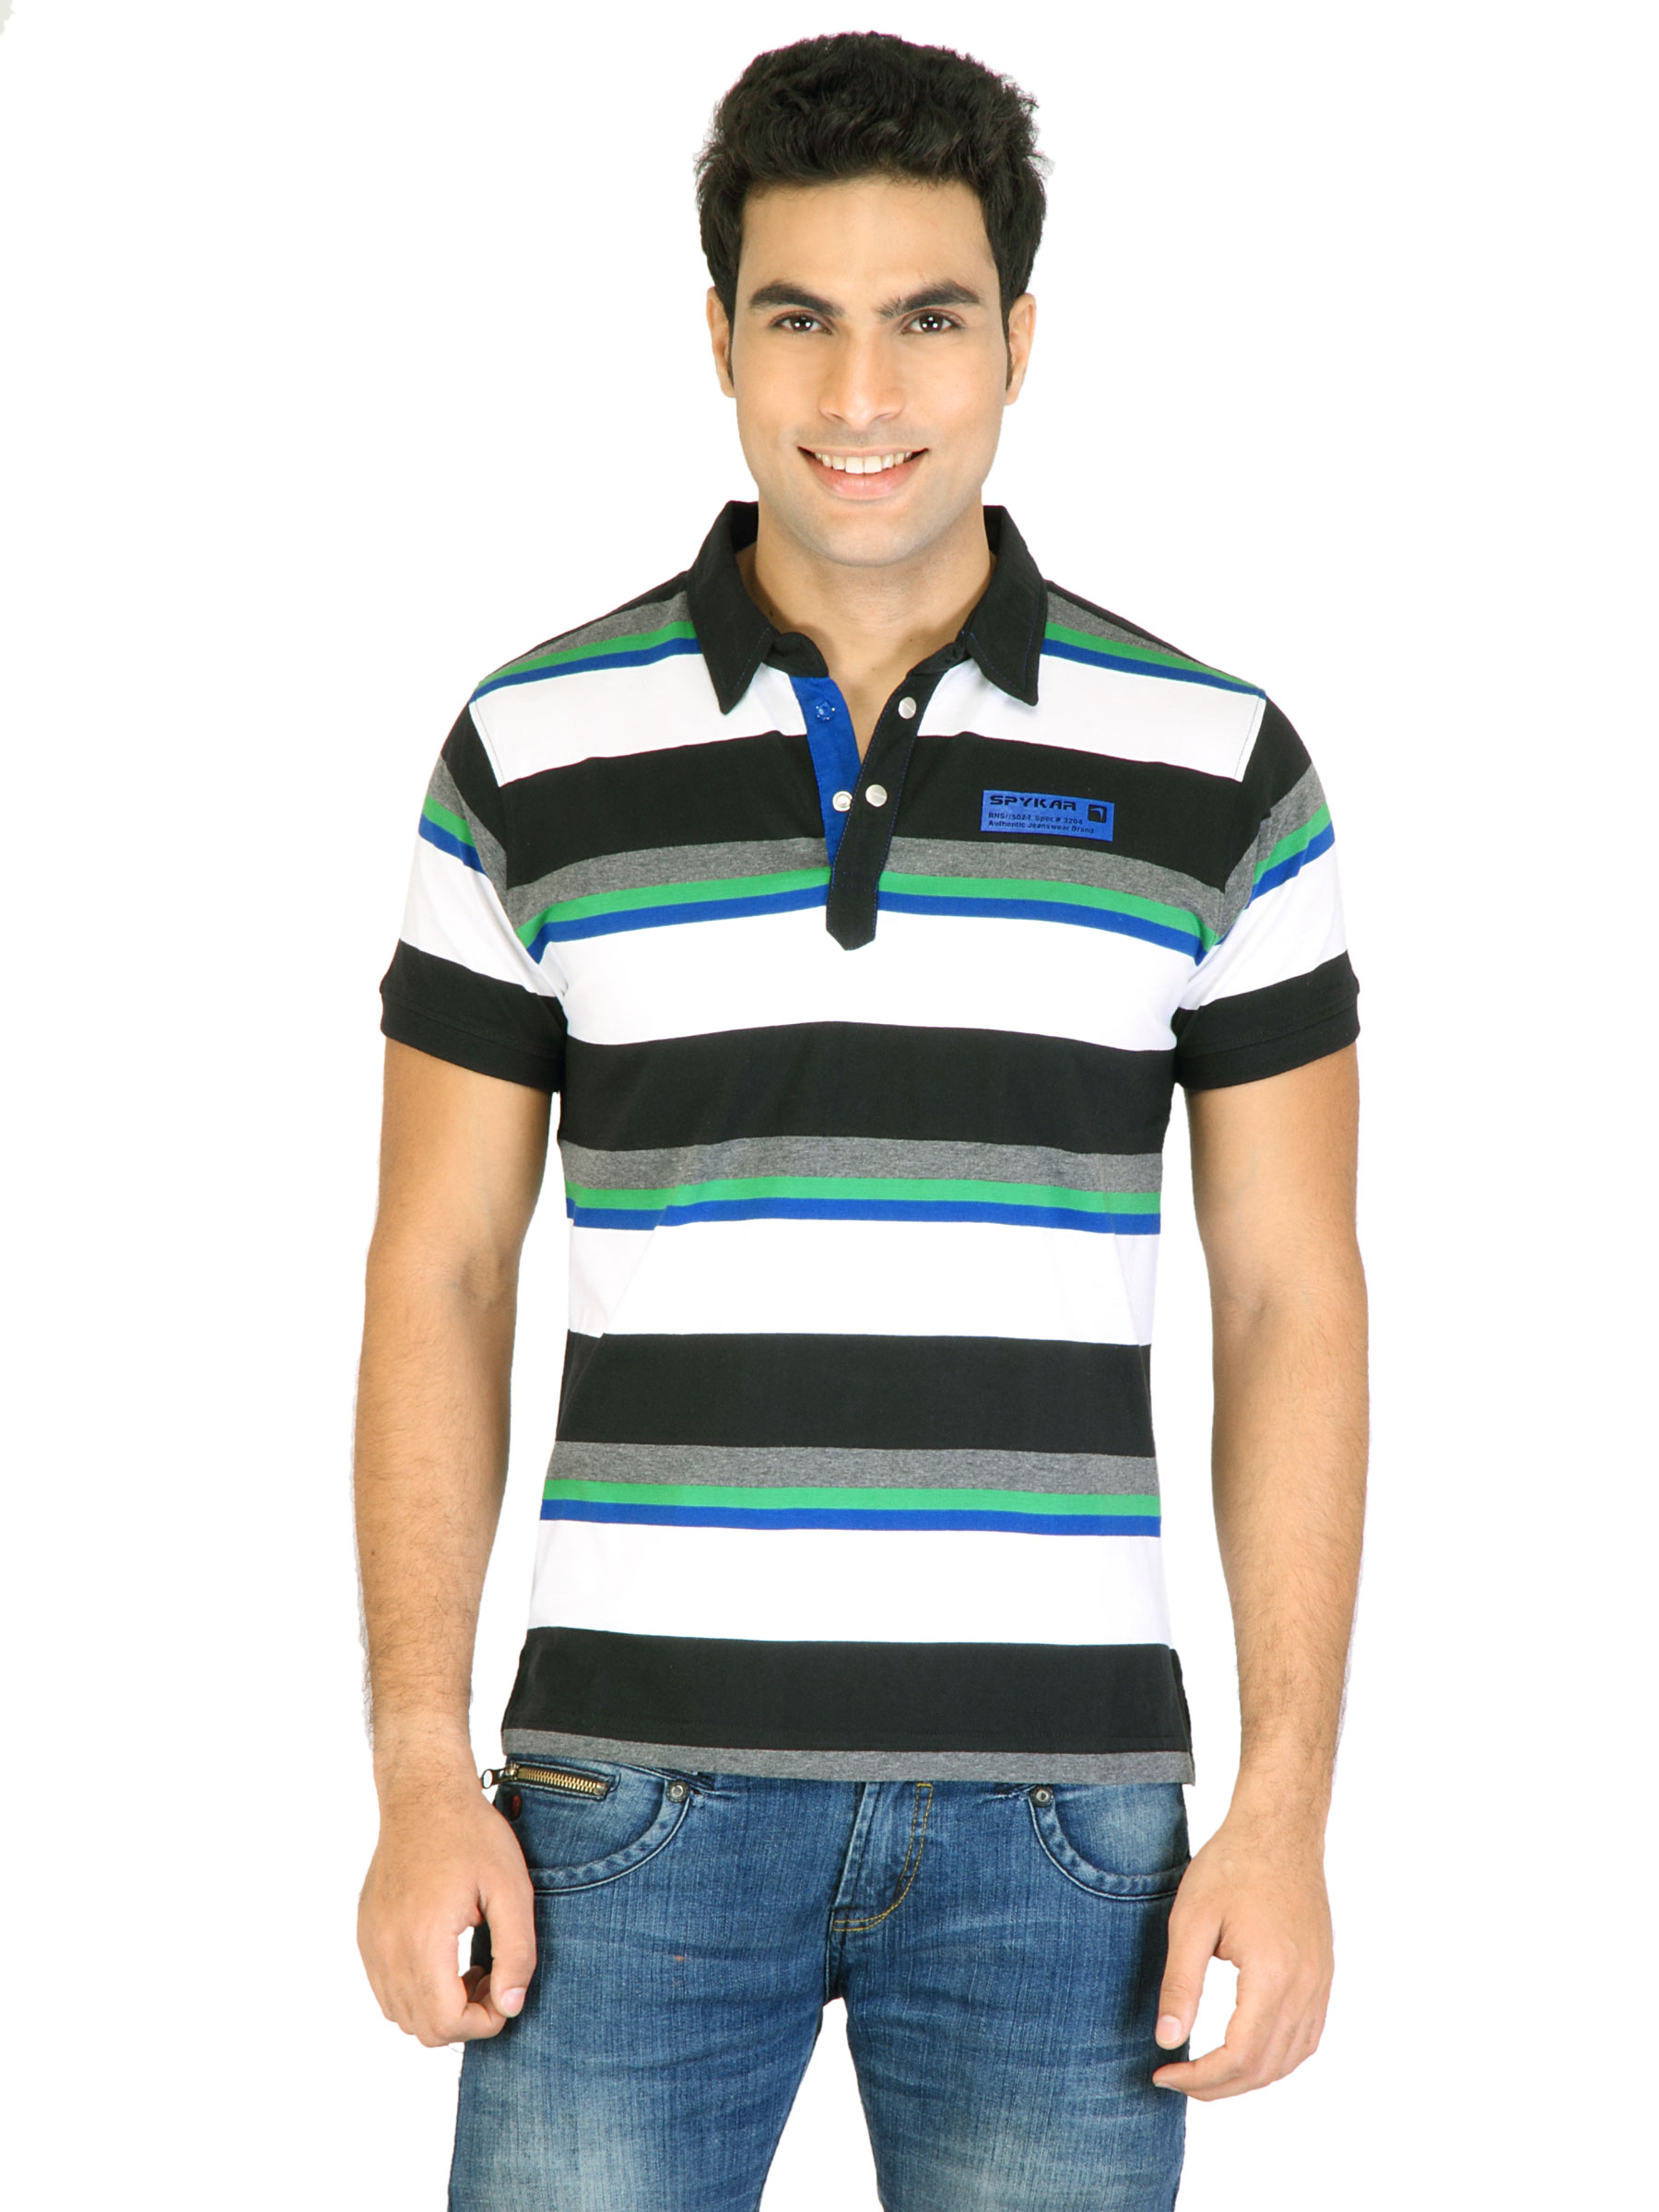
Spykar Men White Polo T-Shirts
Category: Apparel / Topwear / Tshirts
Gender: Men
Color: White
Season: Fall 2011
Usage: Casual